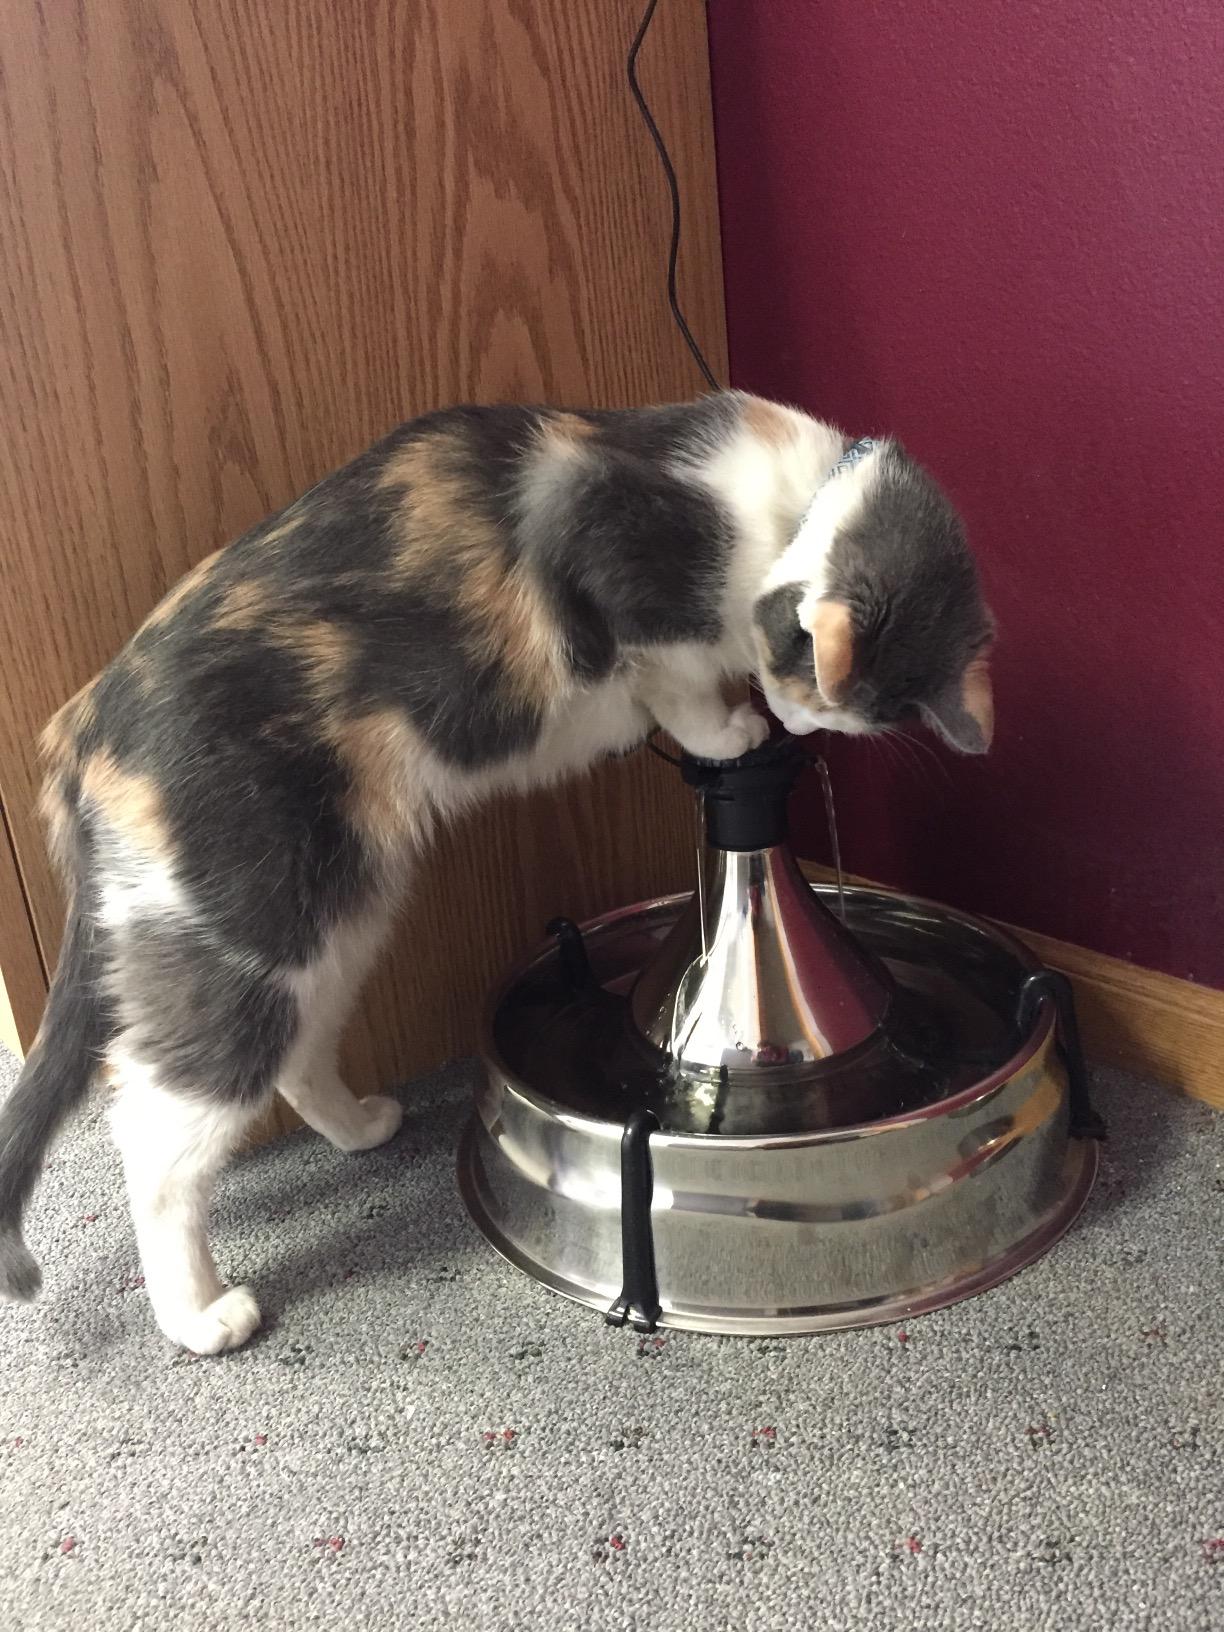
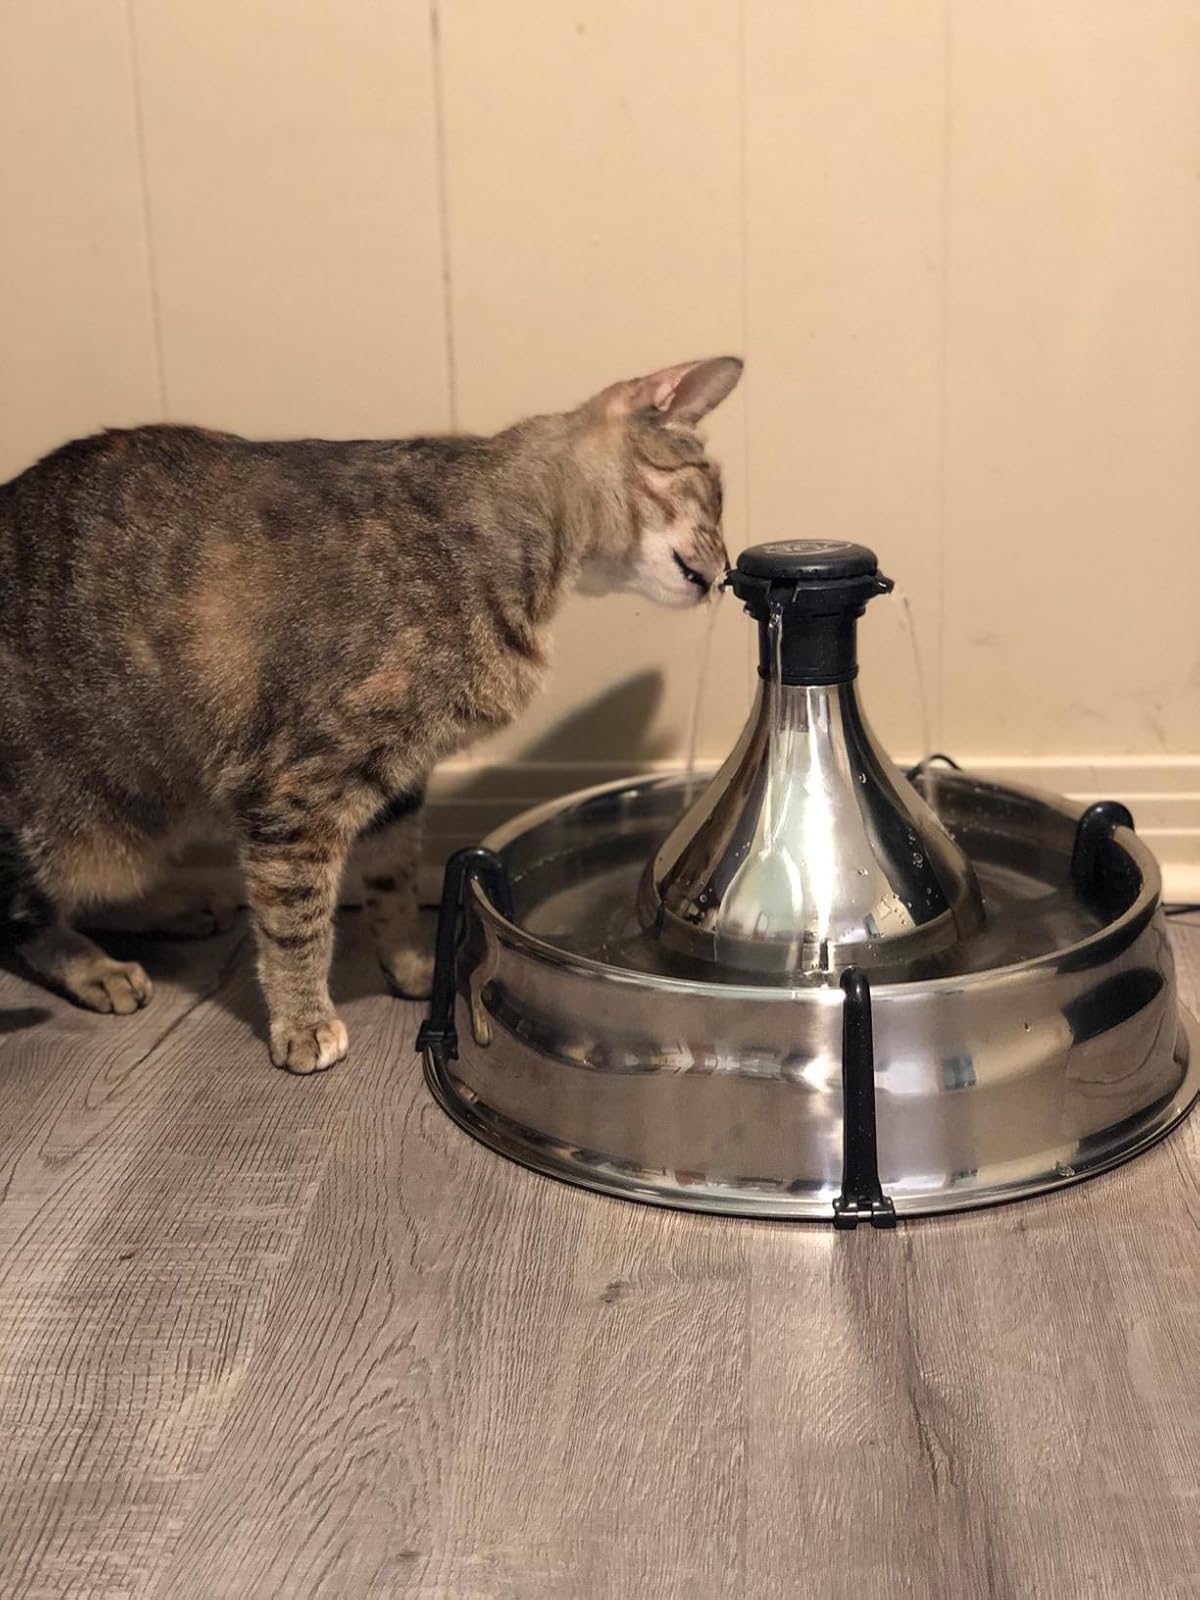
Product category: items_bowl
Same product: yes